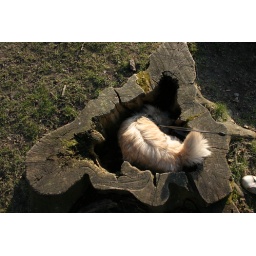
dog in a tree